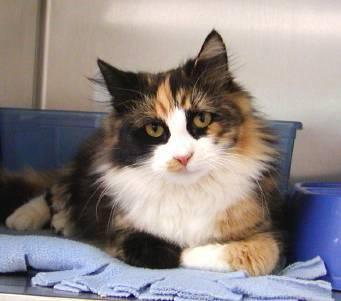
cat